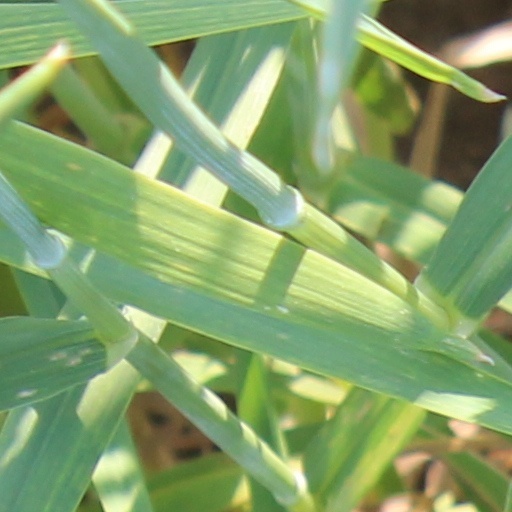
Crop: wheat